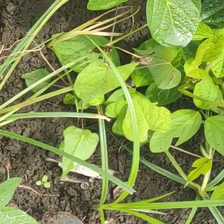
Weed species: Obscure_morning _glory(Ipomoea obscura)